Zé Celso

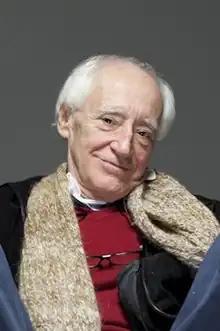
Celso in 2010

José Celso Martinez Corrêa (30 March 1937 – 6 July 2023), known as Zé Celso, was a Brazilian stage actor, director and playwright. He was one of the founders of Teatro Oficina, an innovative and politically active theater company associated with the 1960s Tropicalismo movement.